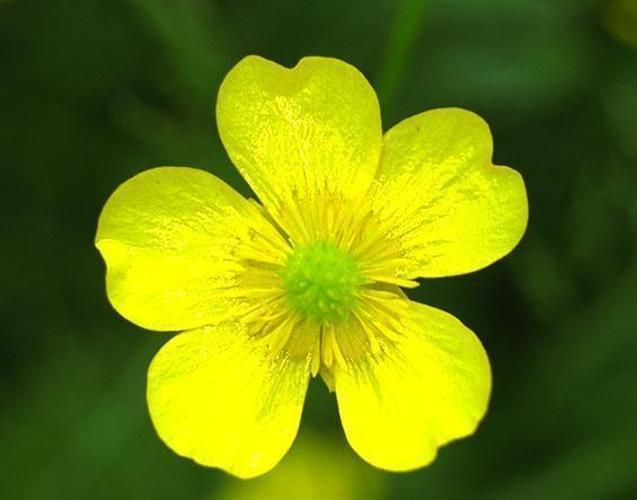
Label: buttercup